Mass spectrometry

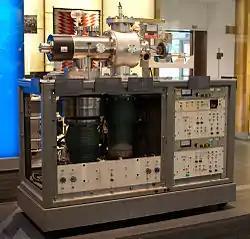
Quadrupole mass spectrometer and electrospray ion source used for Fenn's early work

In mass spectrometry, ionization refers to the production of gas phase ions suitable for resolution in the mass analyser or mass filter. Ionization occurs in the ion source. There are several ion sources available; each has advantages and disadvantages for particular applications. For example, electron ionization (EI) gives a high degree of fragmentation, yielding highly detailed mass spectra which when skilfully analysed can provide important information for structural elucidation/characterisation and facilitate identification of unknown compounds by comparison to mass spectral libraries obtained under identical operating conditions. However, EI is not suitable for coupling to HPLC, i.e. LC-MS, since at atmospheric pressure, the filaments used to generate electrons burn out rapidly. Thus EI is coupled predominantly with GC, i.e. GC-MS, where the entire system is under high vacuum.